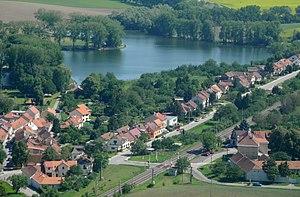
Ponětovice est une commune du district de Brno-Campagne, dans la région de Moravie-du-Sud, en République tchèque. Sa population s'élevait à 406 habitants en 2017.